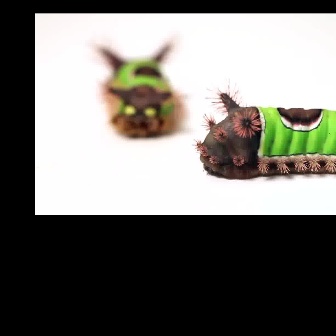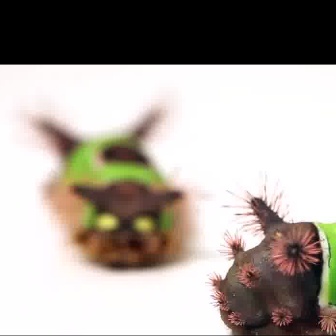
  Please identify the target specified by the bounding box [80,31,187,138] in the first image and locate it in the second image. Return the coordinates in [x_min,y_min,x_max,y_max] format.
Answer: [5,83,196,274]